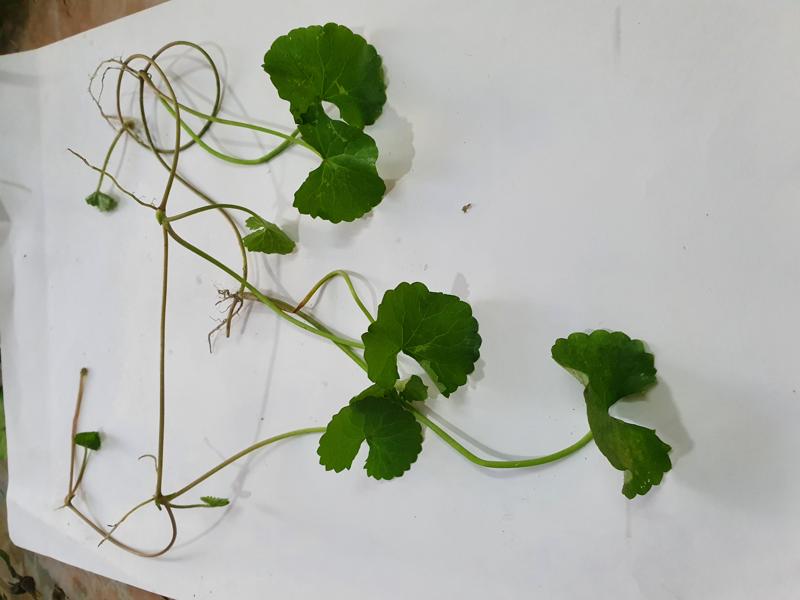
Weed species: Centella asiatica